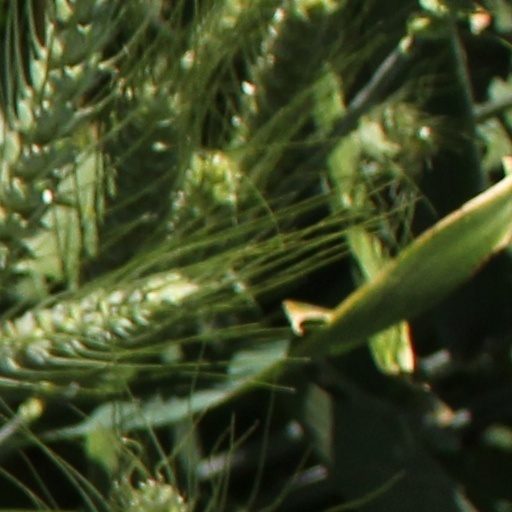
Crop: wheat